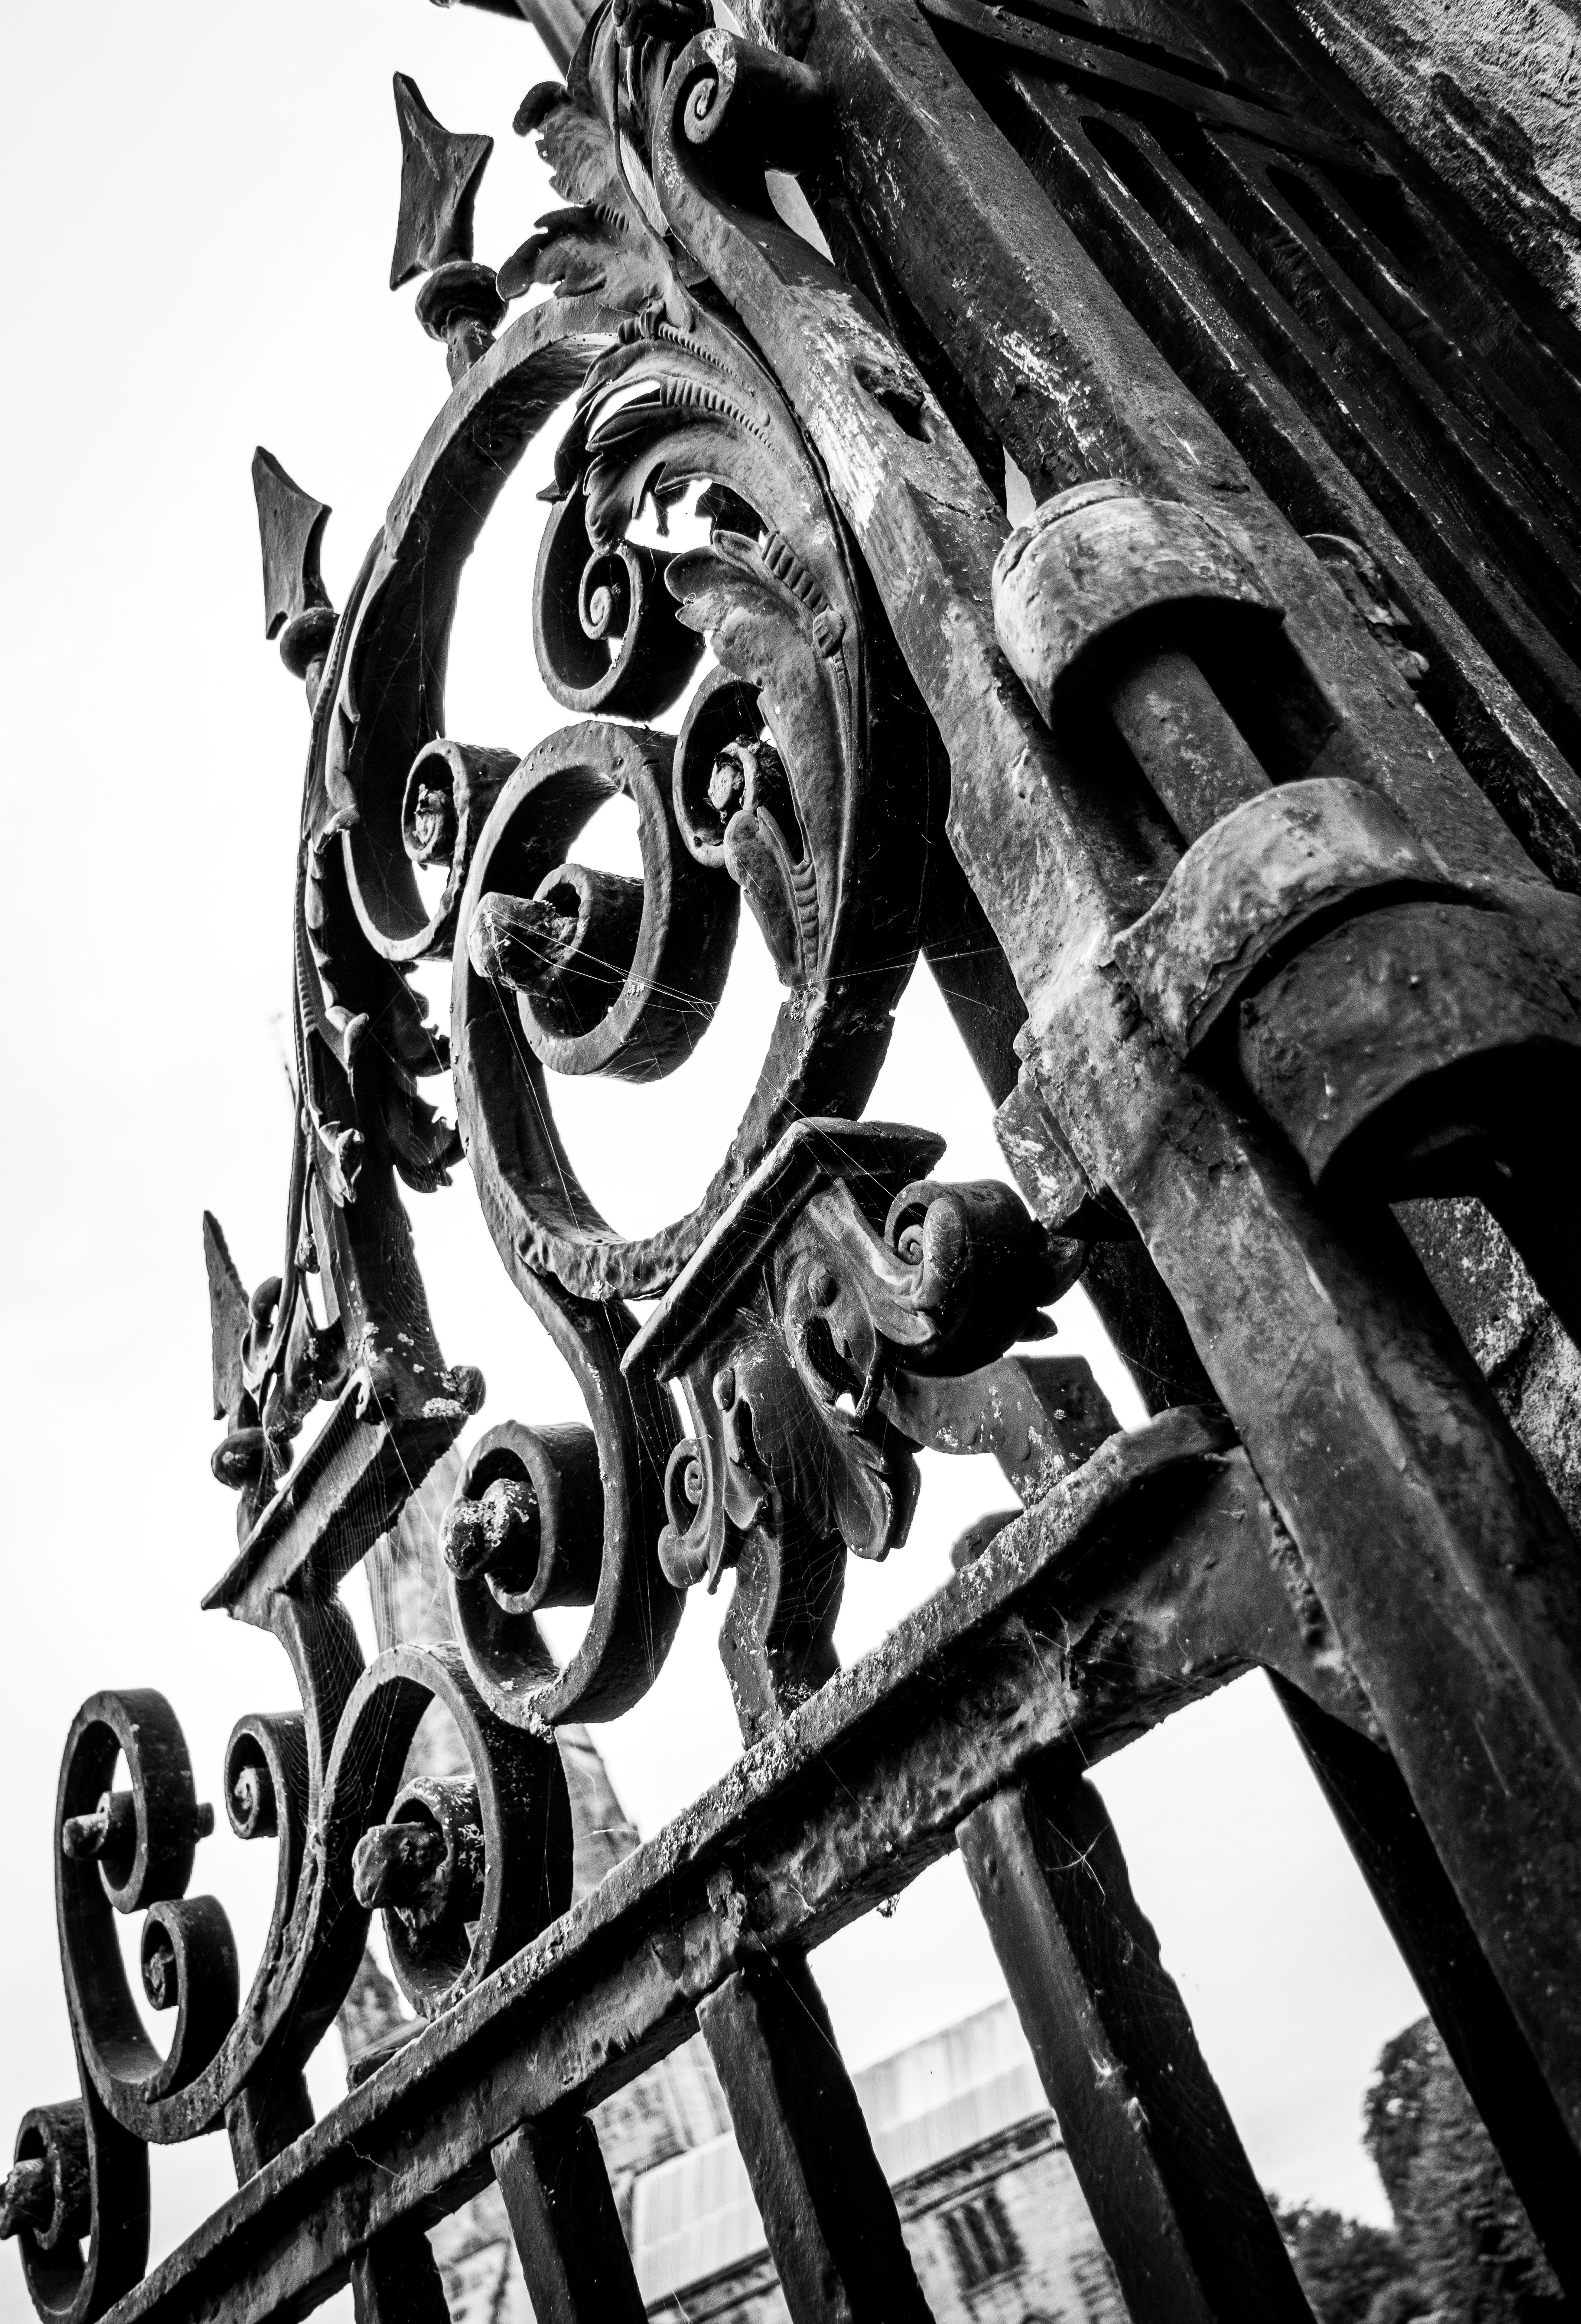
irongate, black, wood, font, facade, pattern, art, metal, symmetry, monochrome photography, monochrome, visual arts, circle, still life photography, building material, creative arts, steel, home accessories